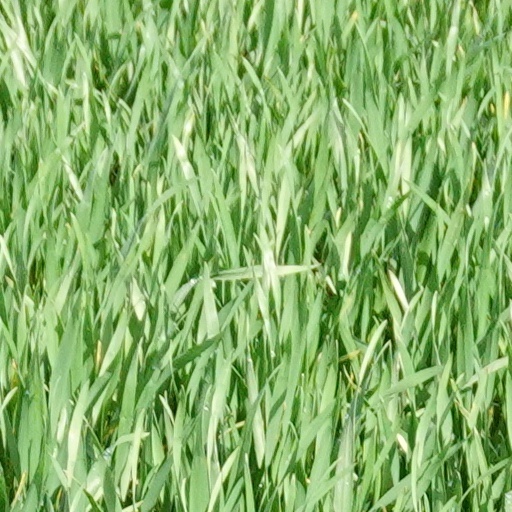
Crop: wheat